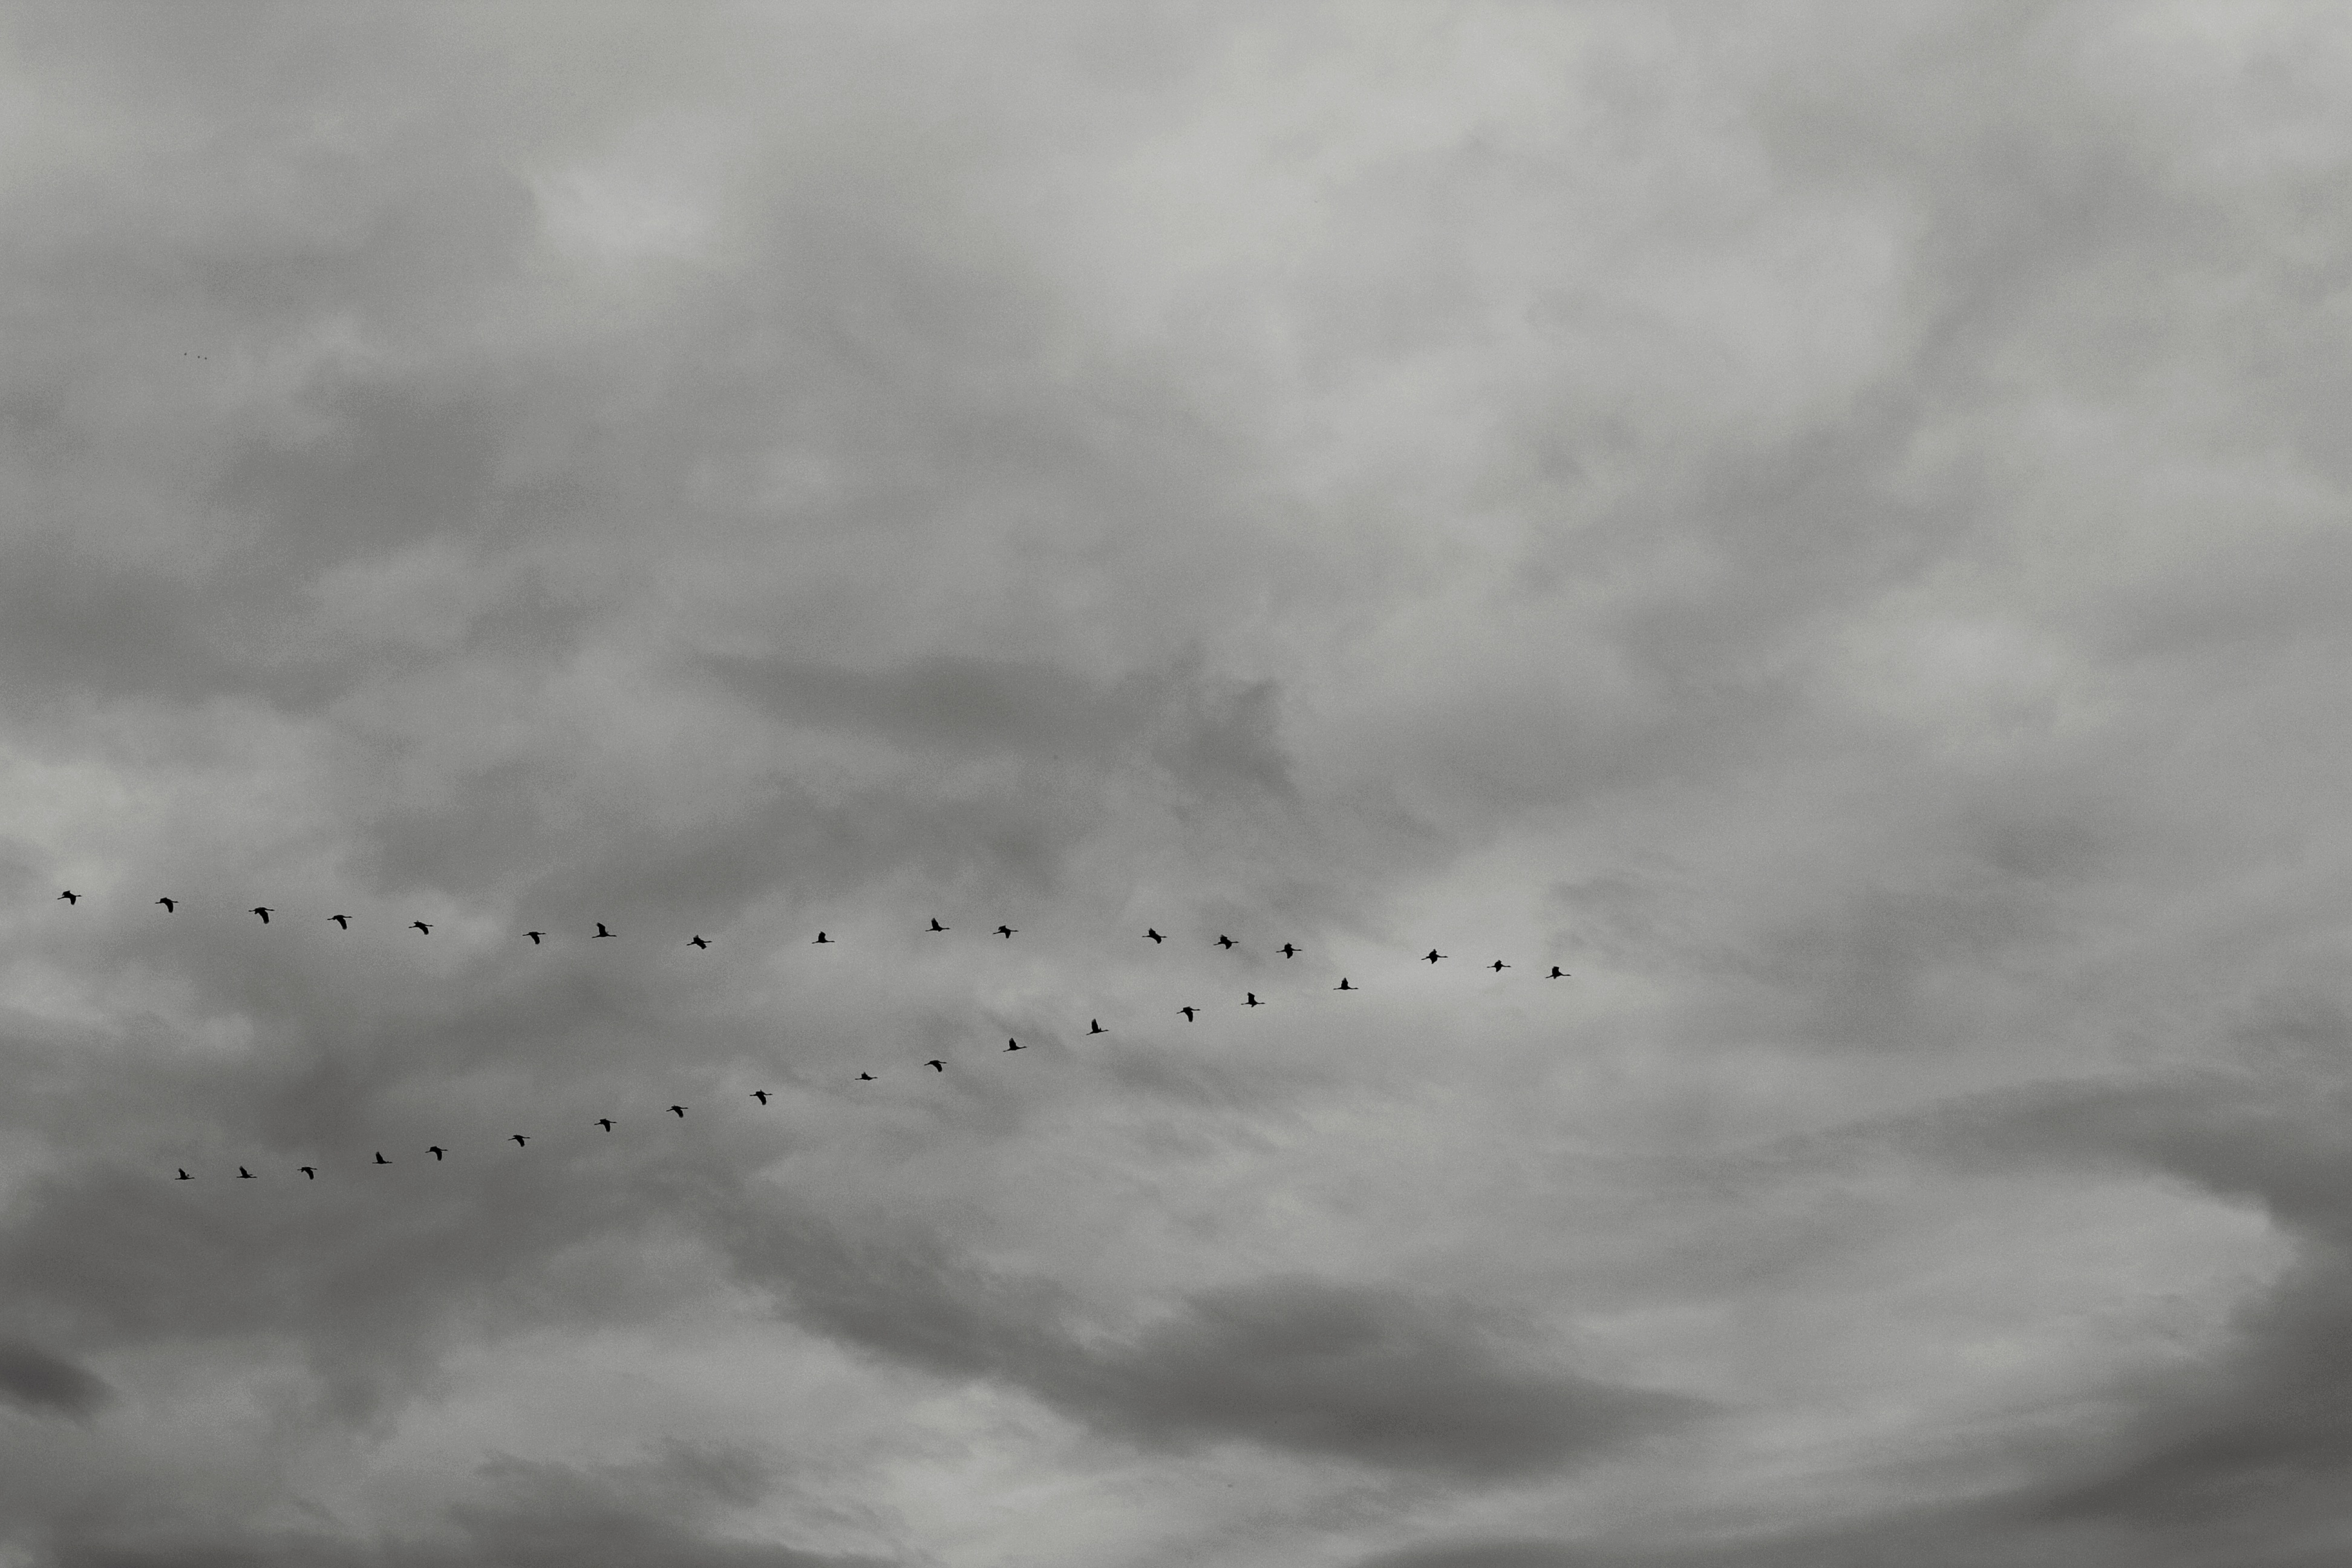
cloud, black and white, sky, atmosphere, line, weather, storm, cumulus, monochrome, meteorological phenomenon, monochrome photography, atmosphere of earth